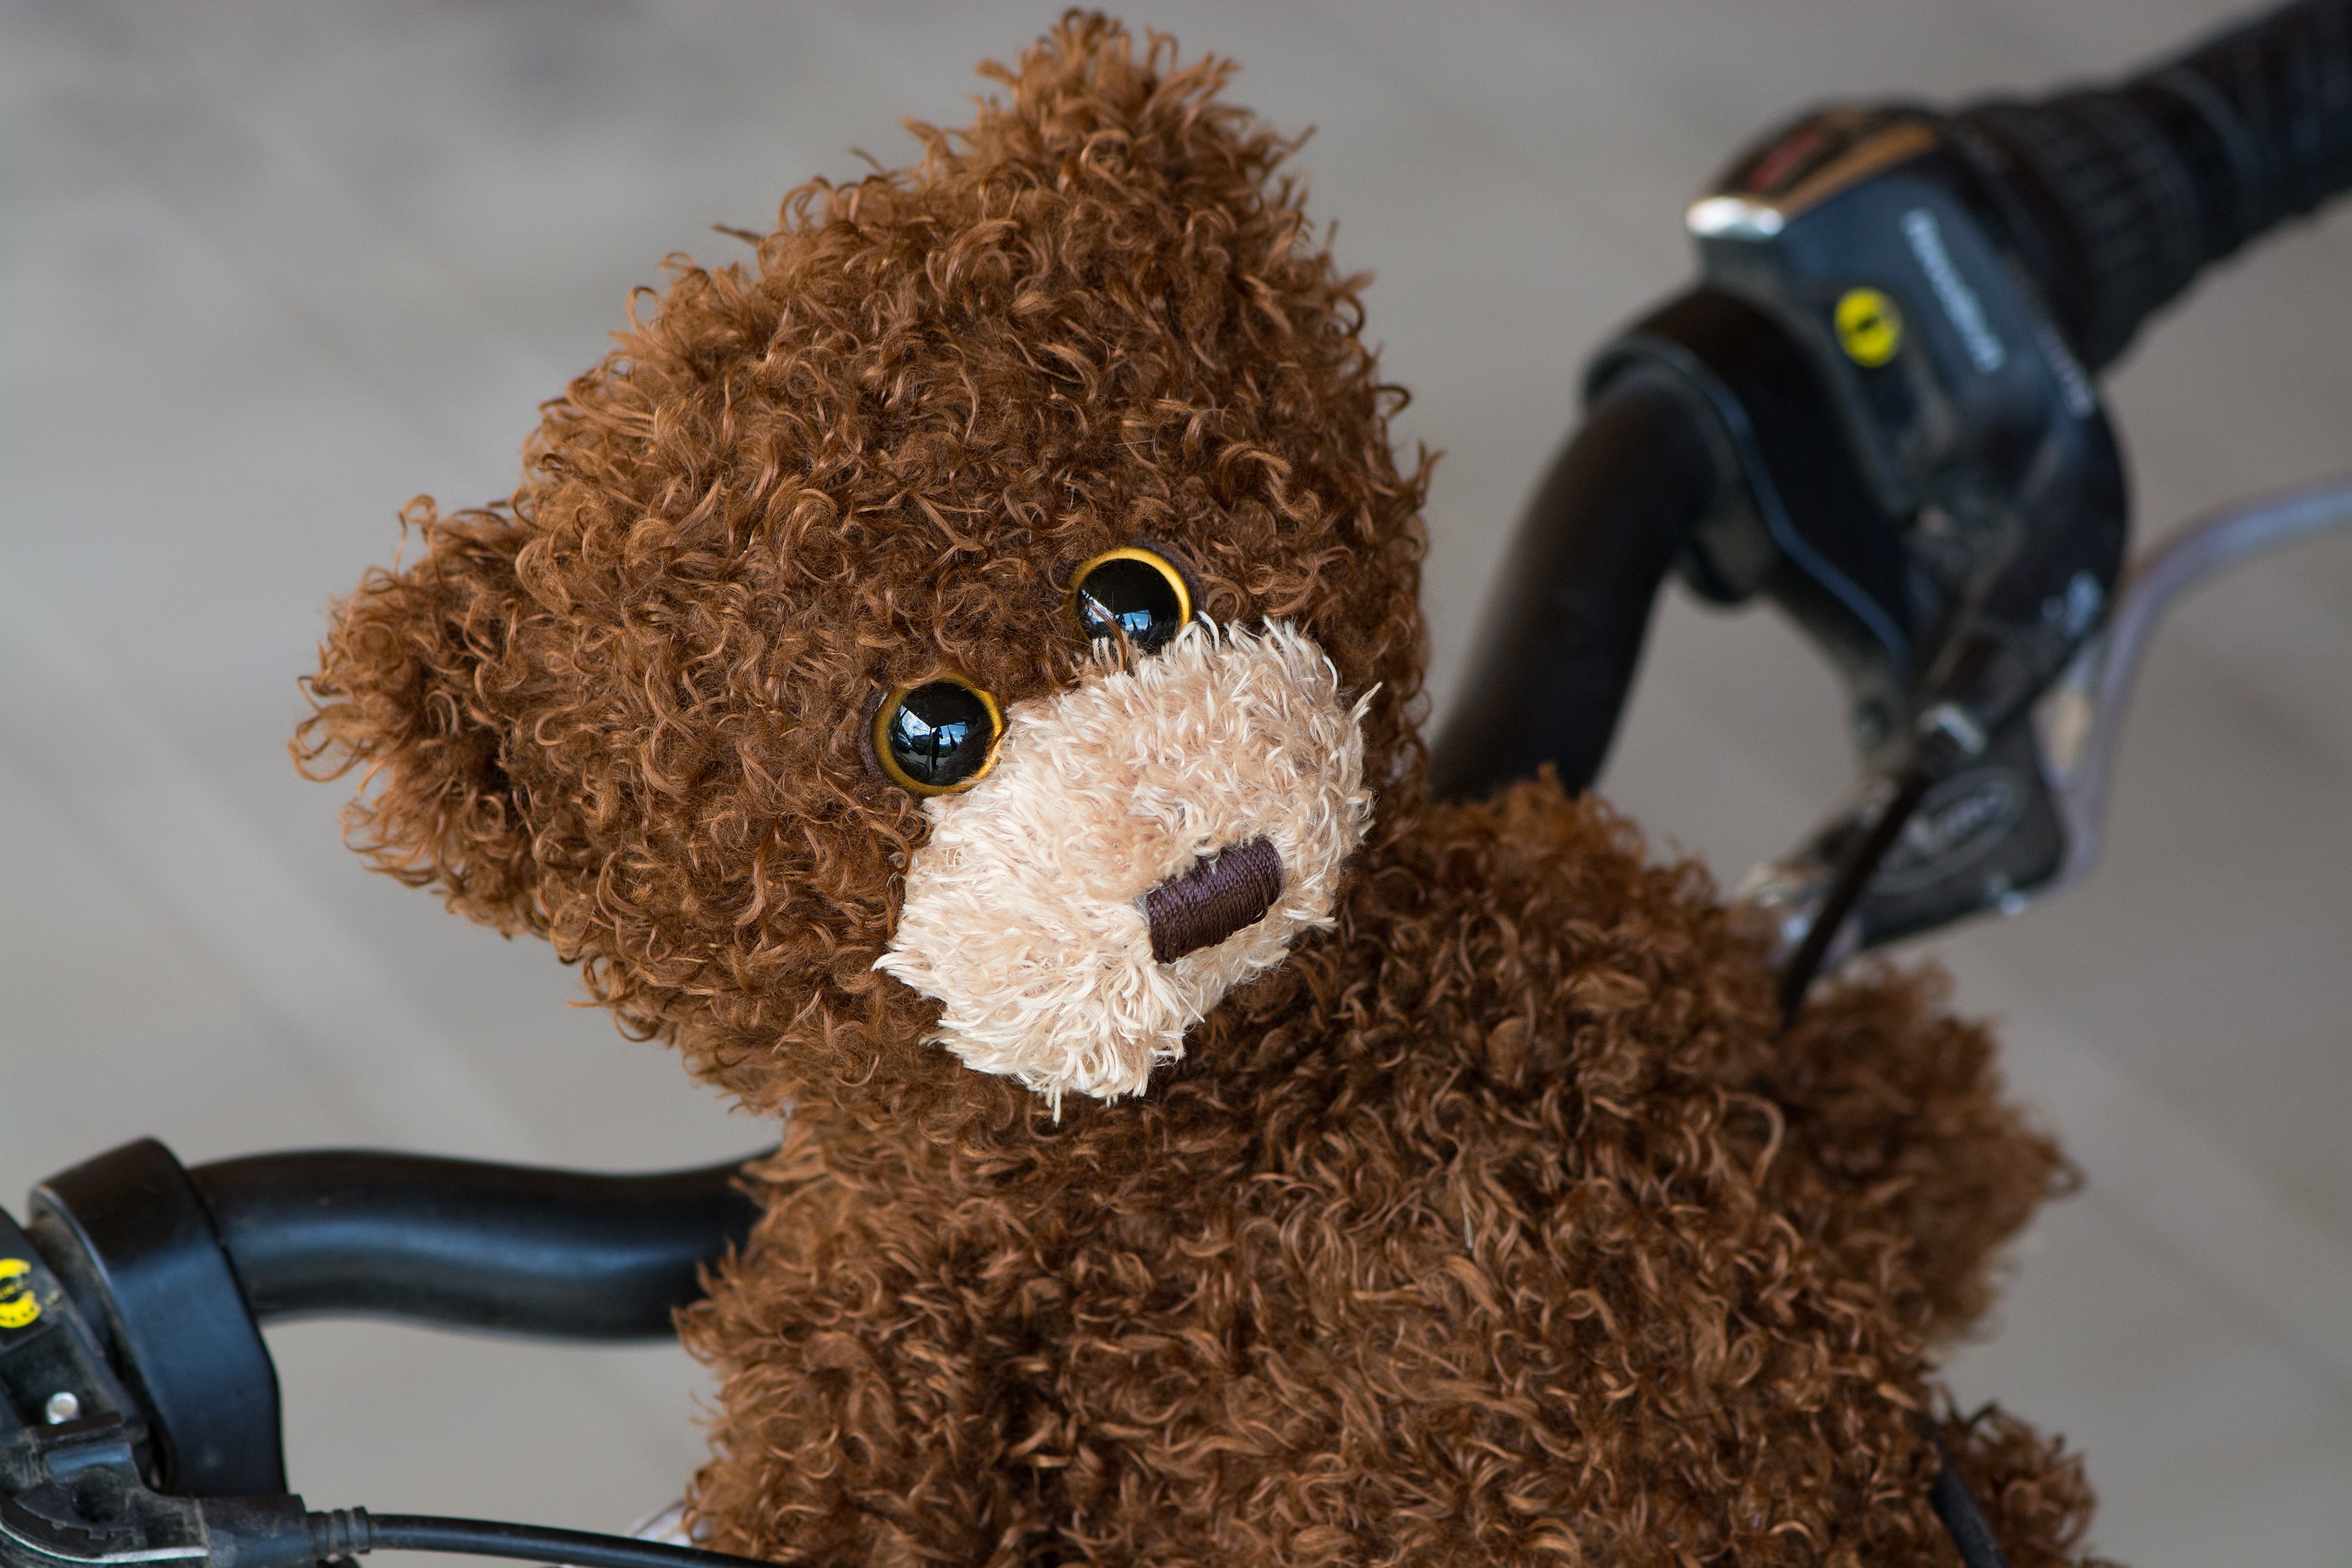
bike, bear, brown, close, toy, childhood, material, handlebar, teddy bear, textile, toys, bears, plush, stuffed animal, teddy, children toys, soft toy, stuffed toy, a ride